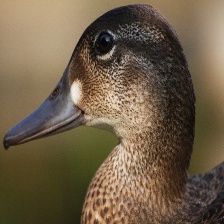
Species: BAIKAL TEAL
Scientific name: ANAS FORMOSA
ImageNet parent category: drake